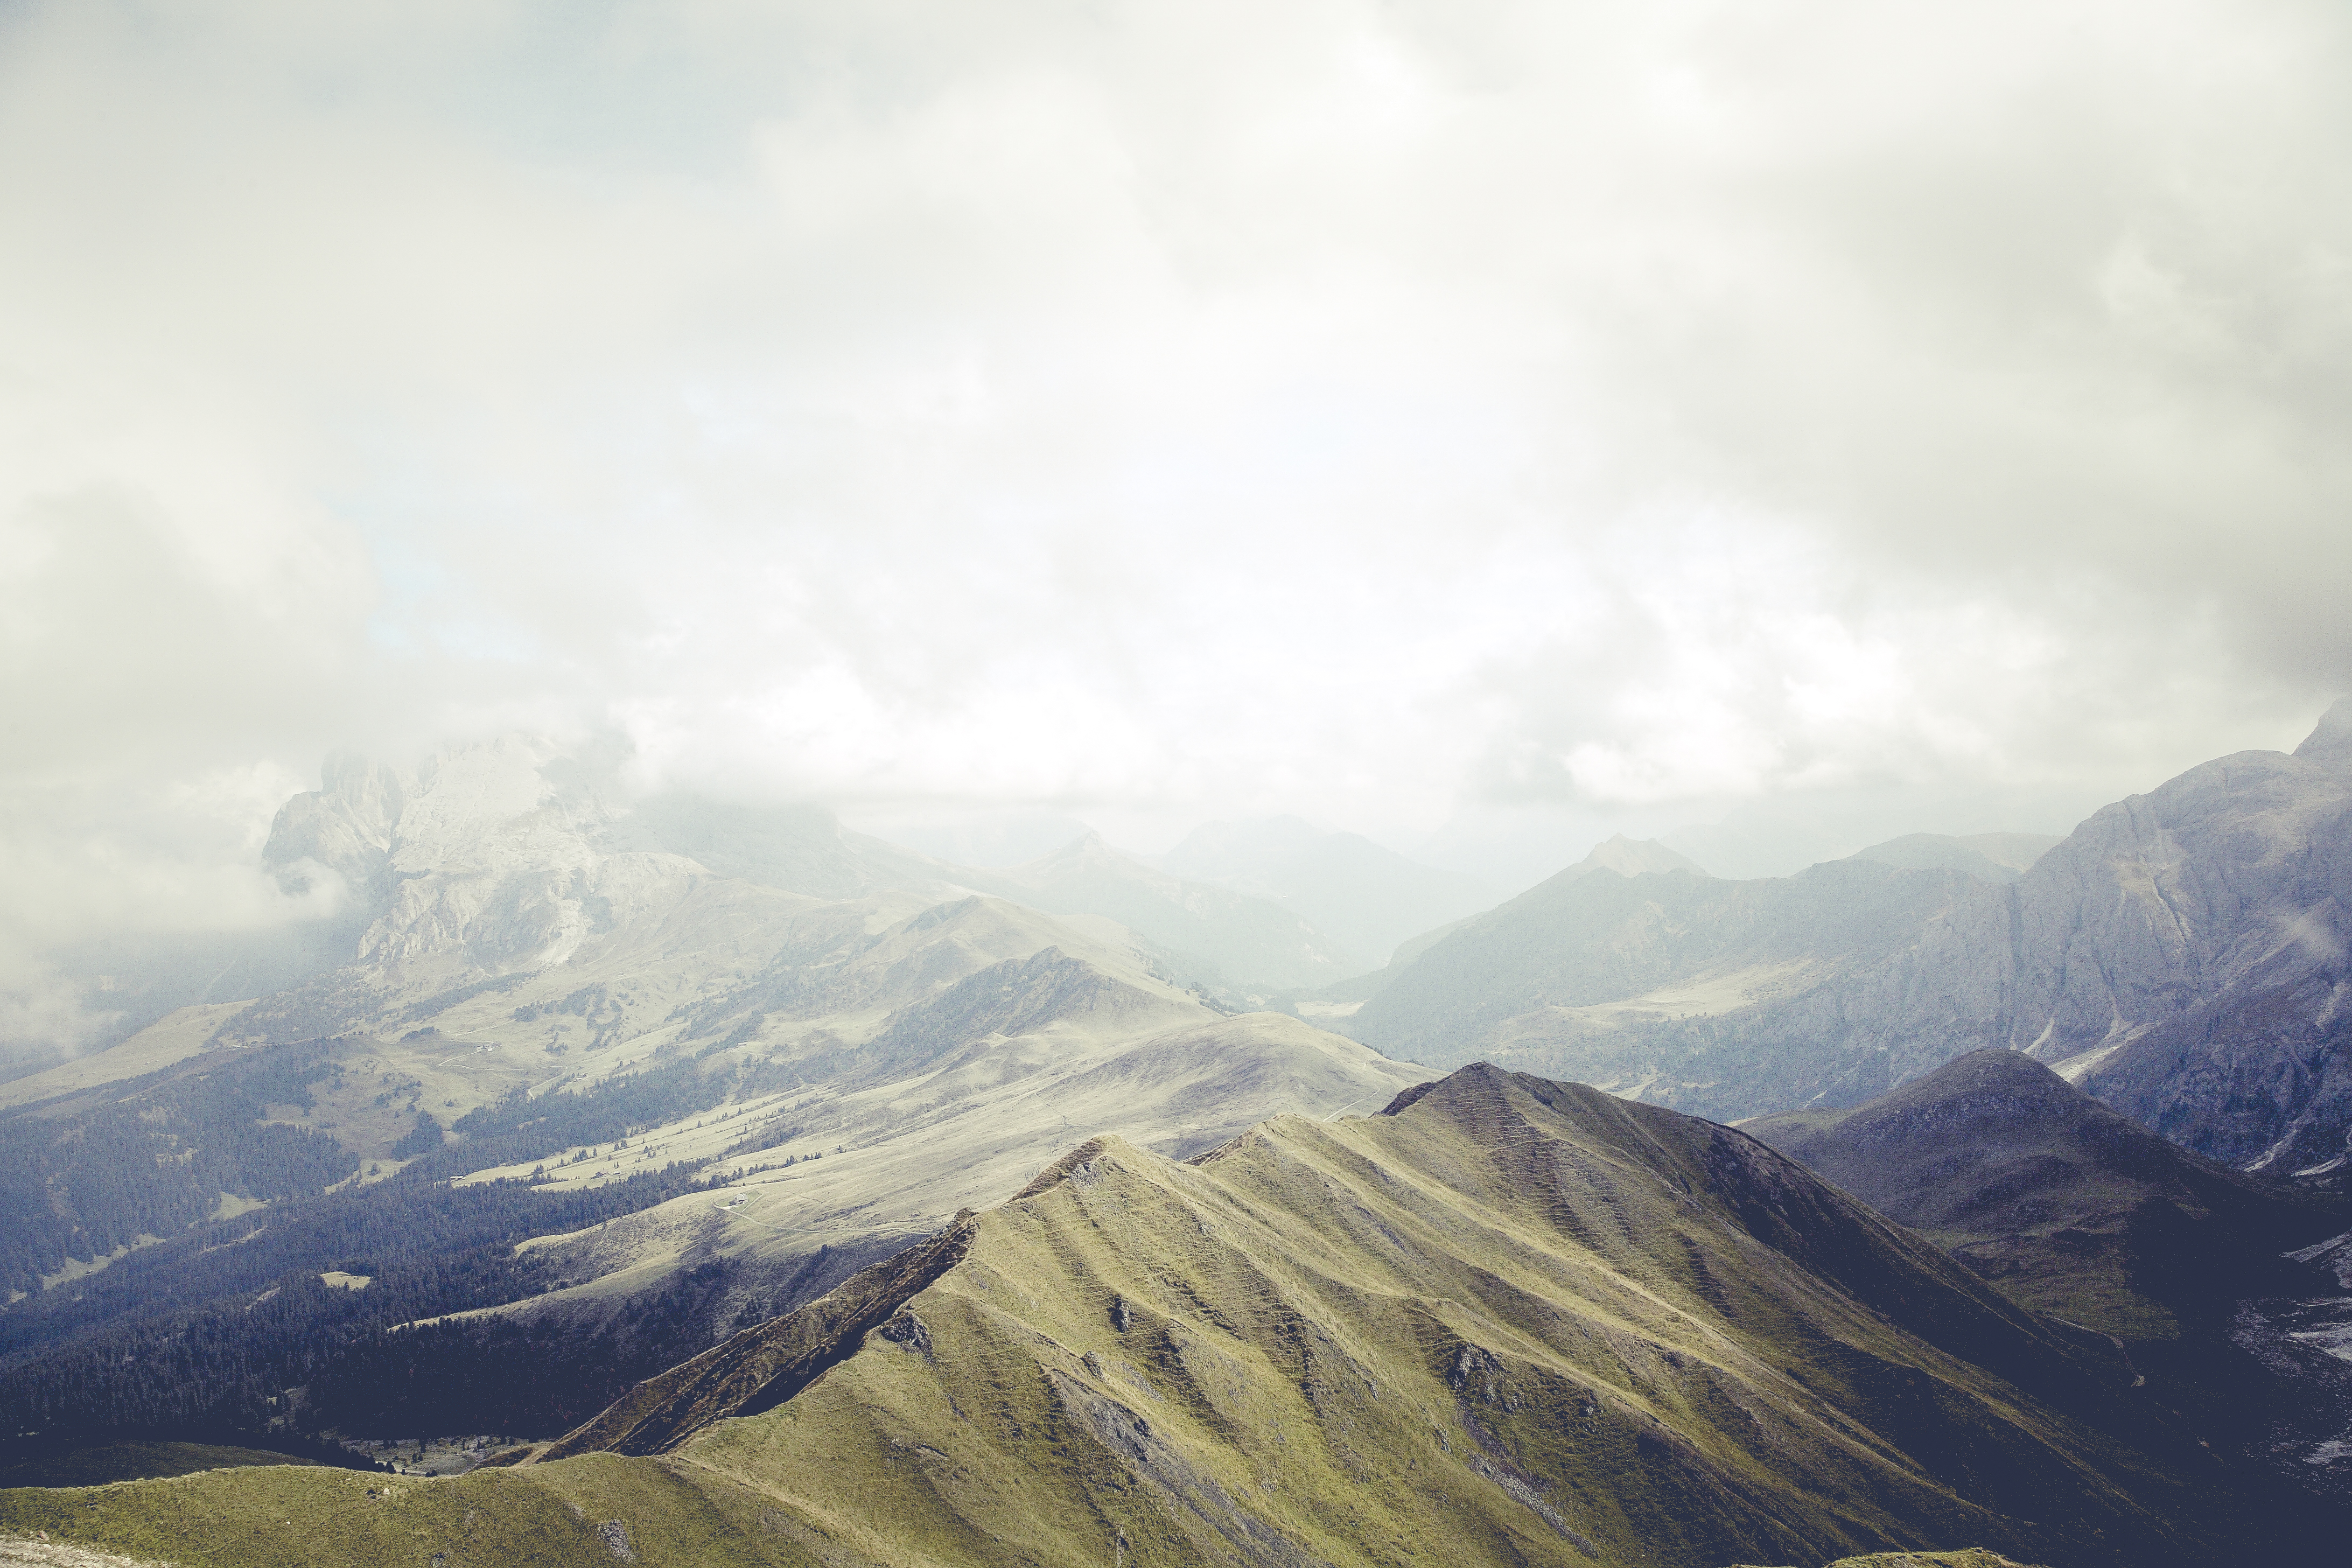
landscape, nature, mountain, snow, cloud, sky, sunlight, morning, hill, valley, mountain range, scenery, ridge, summit, mountains, alps, plateau, landform, mountain pass, geographical feature, atmospheric phenomenon, atmosphere of earth, mountainous landforms